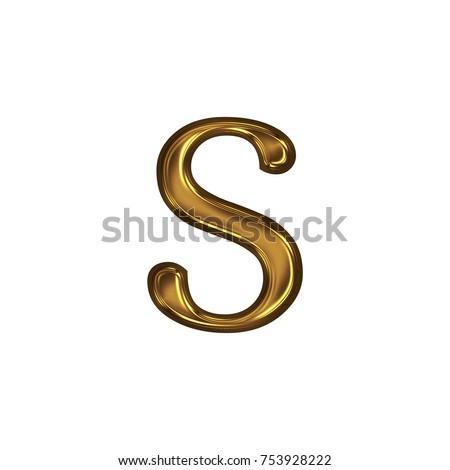
elegant rich gold metallic lowercase or small letter s in a 3d illustration with a golden yellow color and smooth metal surface classic font isolated on a white background with clipping path .